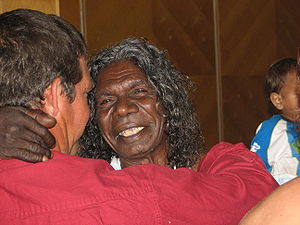
David Gulpilil
David Gulpilil
David Gulpilil er en aboriginer fra Australien. Han lever som skuespiller og danser. Han er mest kendt for sin rolle i filmen Walkabout. Udover den har han haft flere roller. Bl.a. i Crocodile Dundee. Han tilhører Mandipingu-stammen, der er af yolngulsk kultur.